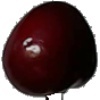
Label: Cherry 1